Answer in natural language. Considering the relative positions, where is sleek black flatscreen smart tv (highlighted by a green box) with respect to gray rectangular bed (highlighted by a blue box)? Choose between the following options: below or above
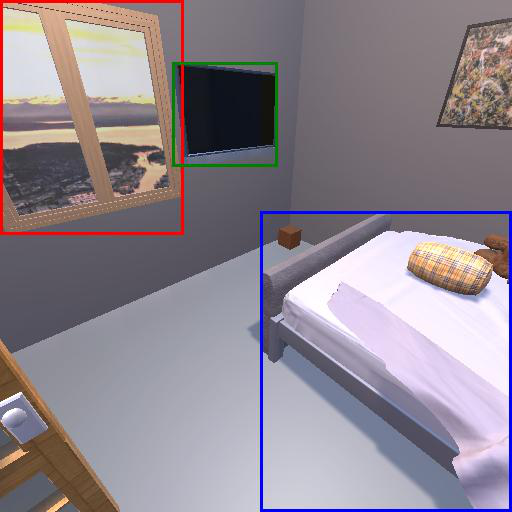
<answer>above</answer>